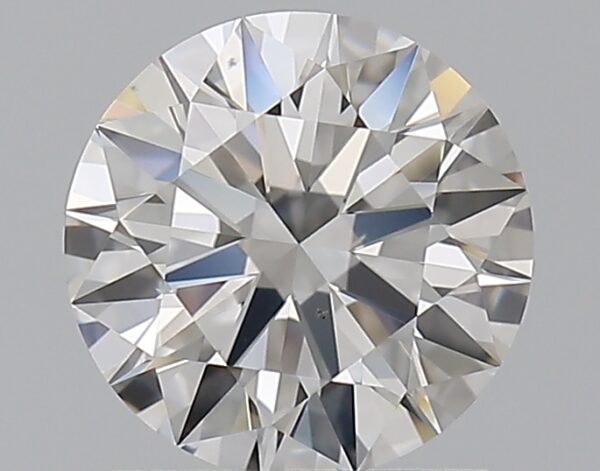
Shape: round
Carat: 1.06
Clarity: VS2
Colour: F
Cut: EX
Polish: EX
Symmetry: EX
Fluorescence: N
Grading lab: GIA
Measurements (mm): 6.57 x 6.59 x 3.98